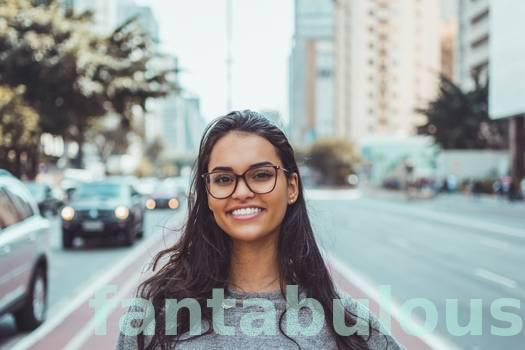
Label: Watermark